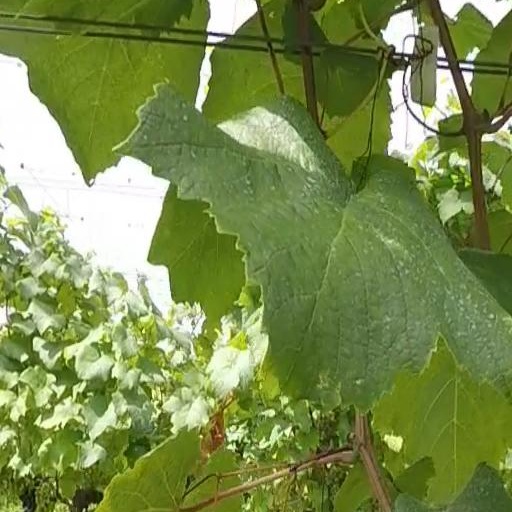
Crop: grape